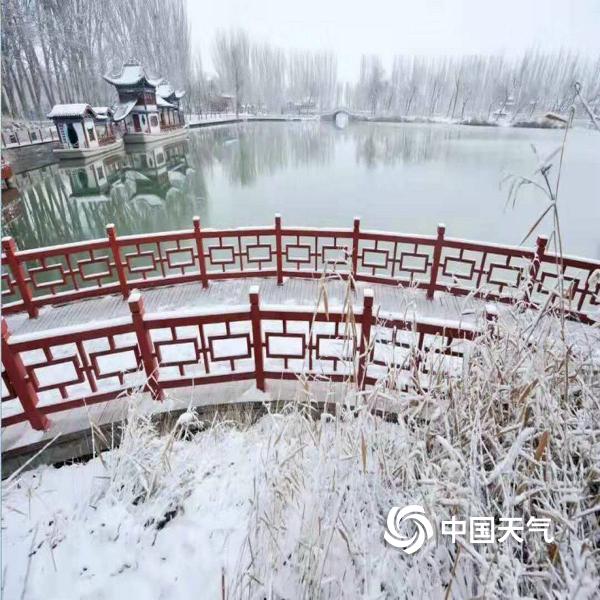
Weather: snow or frosty